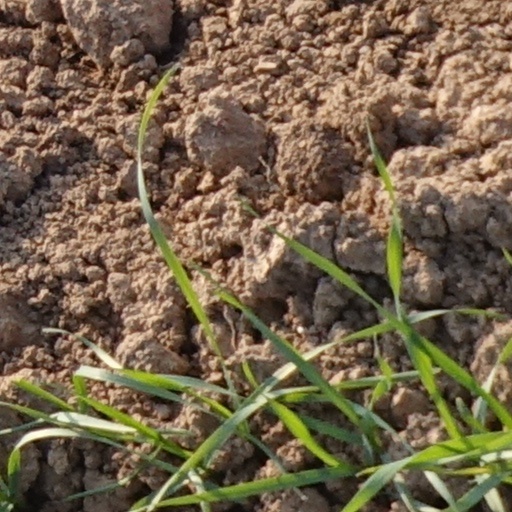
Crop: wheat